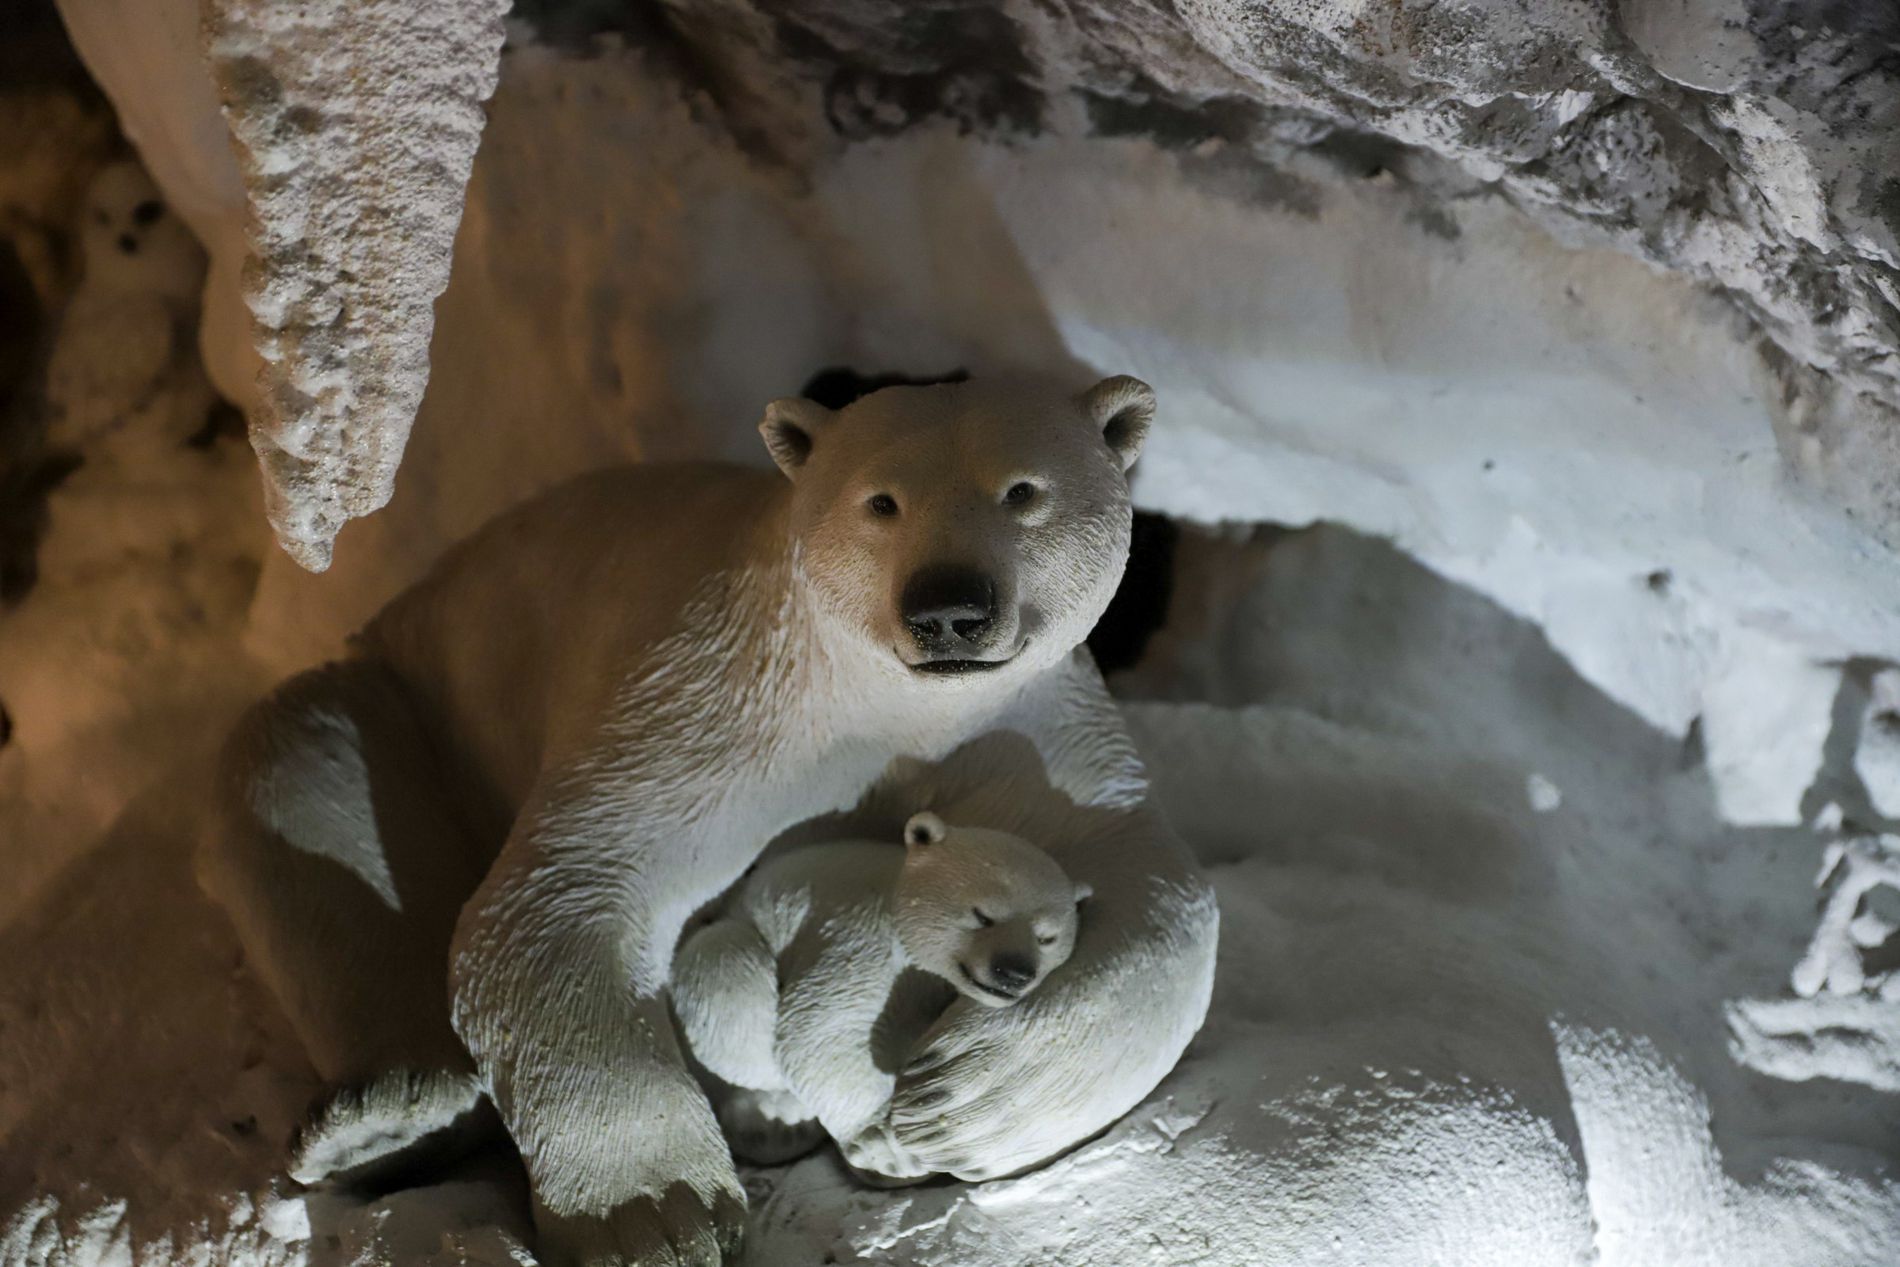
Bear family
A white polar bear sits in a cave hugging her little son. The cave is filled with snow and ice. There is. Another companion in the cave seems to be a bird. A soft light enters the cave making the bears shine and the cold place feel peaceful and calm.
A landscape taken in eye-level shot of a mother polar bear holding her sleeping son inside an icy cave. A gentle lighting emphasizes their fluffy white fur. The whole scene gives a sense of safety and warmth.
Labels: Animal, Bear, Mammal, Wildlife, Kangaroo, Polar Bear, Outdoors, Nature, Zoo, polar bears, Bird, Cave